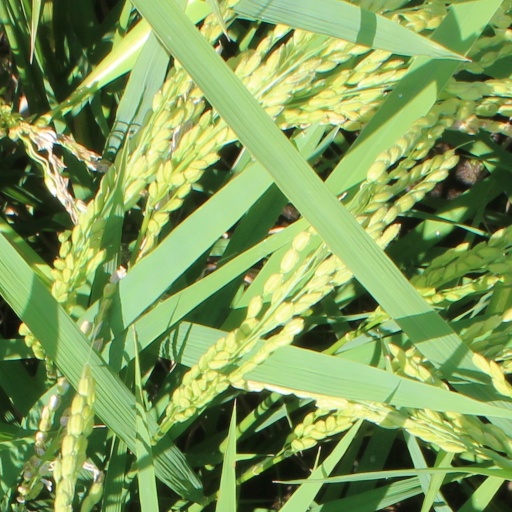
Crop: rice